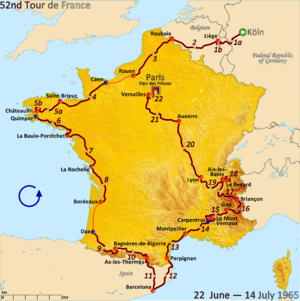
Le Tour de France 1965 est la 52ᵉ édition de cette course cycliste par étapes. Il a lieu du 22 juin au 14 juillet 1965 sur 22 étapes pour 4 177 km.